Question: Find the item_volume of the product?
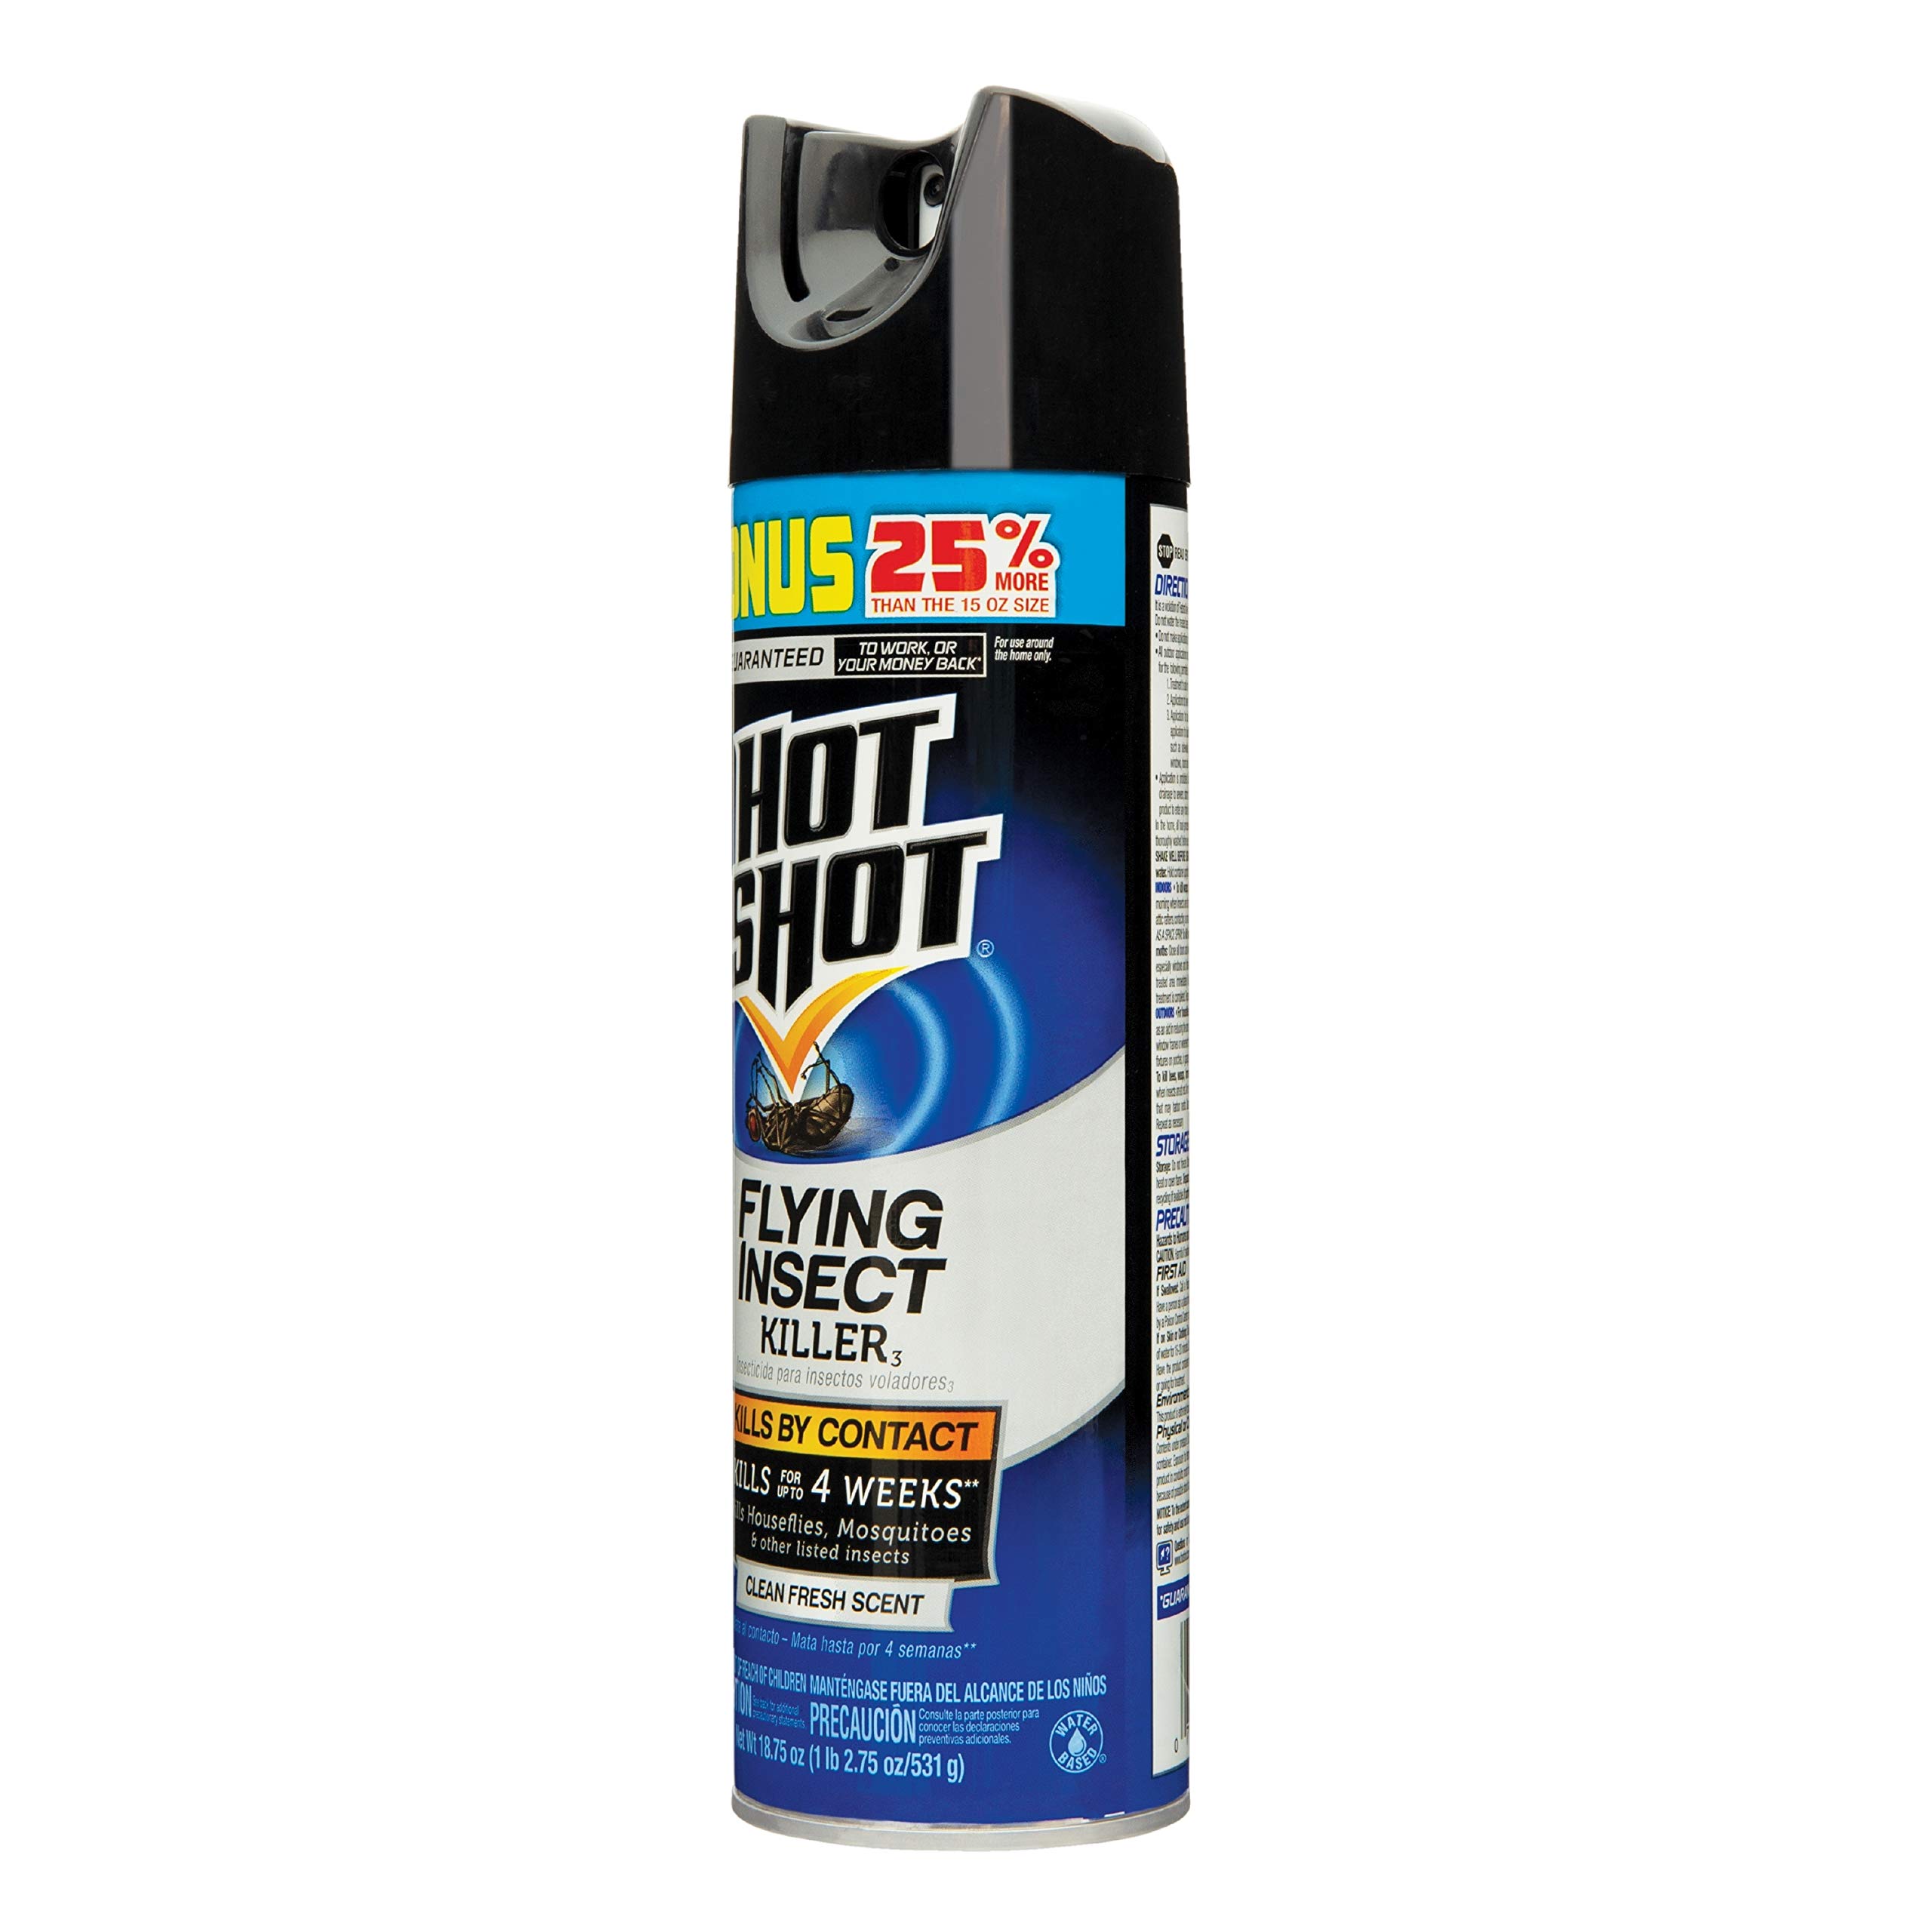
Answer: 18.75 fluid ounce